Tickle Cock Bridge

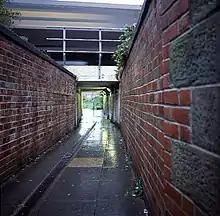
Original 1890 structure

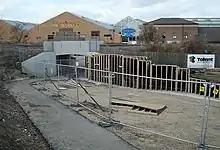
Prefabricated tunnel installed and waiting to be landscaped, 2005

The new underpass was designed by architects Deborah Saunt and Sam Potter of DSDHA (Deborah Saunt David Hills Architects) in collaboration with Brian Lewis and artist Martin Richman. Funding for the project was provided jointly by Wakefield Council, the Neighbourhood Renewal Fund, Network Rail, and the Arts Council England, Yorkshire.